Thiruvananthapuram International Airport

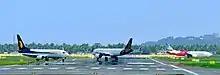
(From Left) Jet Airways, Vistara and Air India Express flights near the runway getting ready for Takeoff

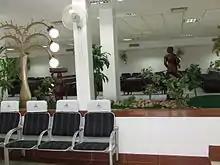
The domestic terminal (Terminal 1)

Thiruvananthapuram International Airport has a single -long runway, equipped to operate any type of aircraft. It has a -long parallel taxiway.